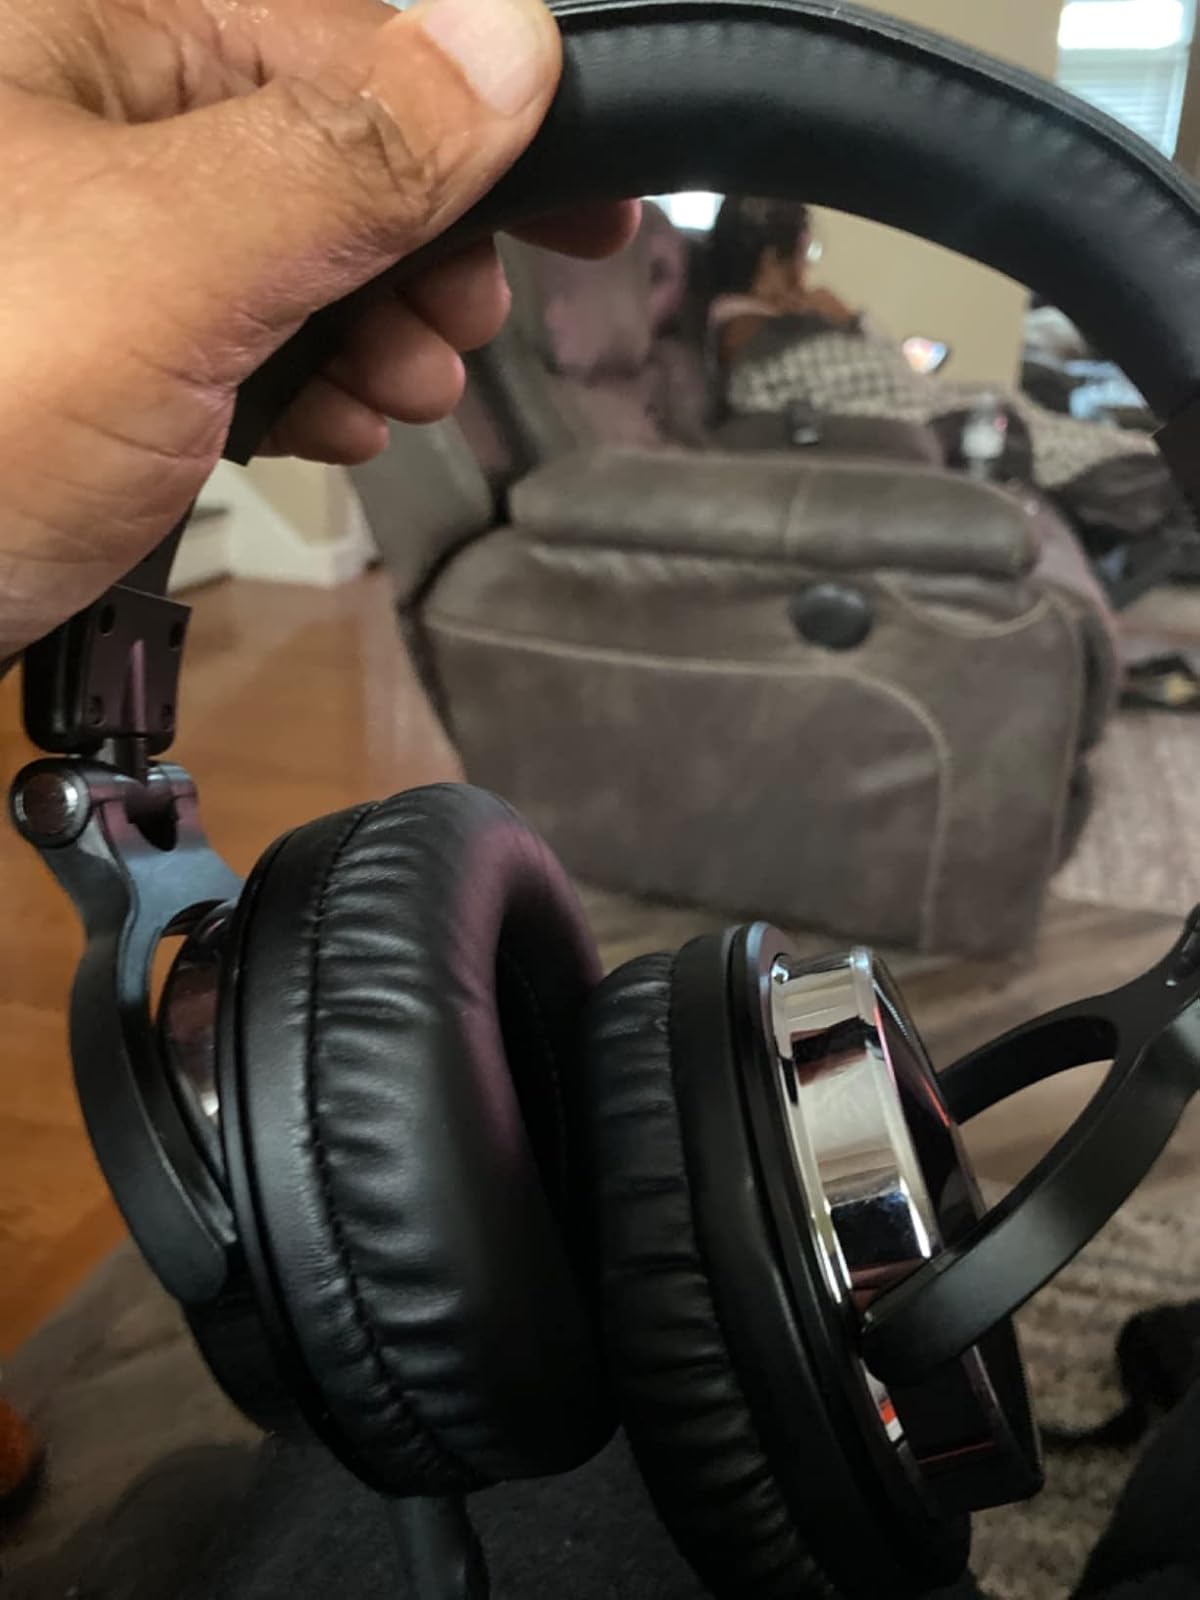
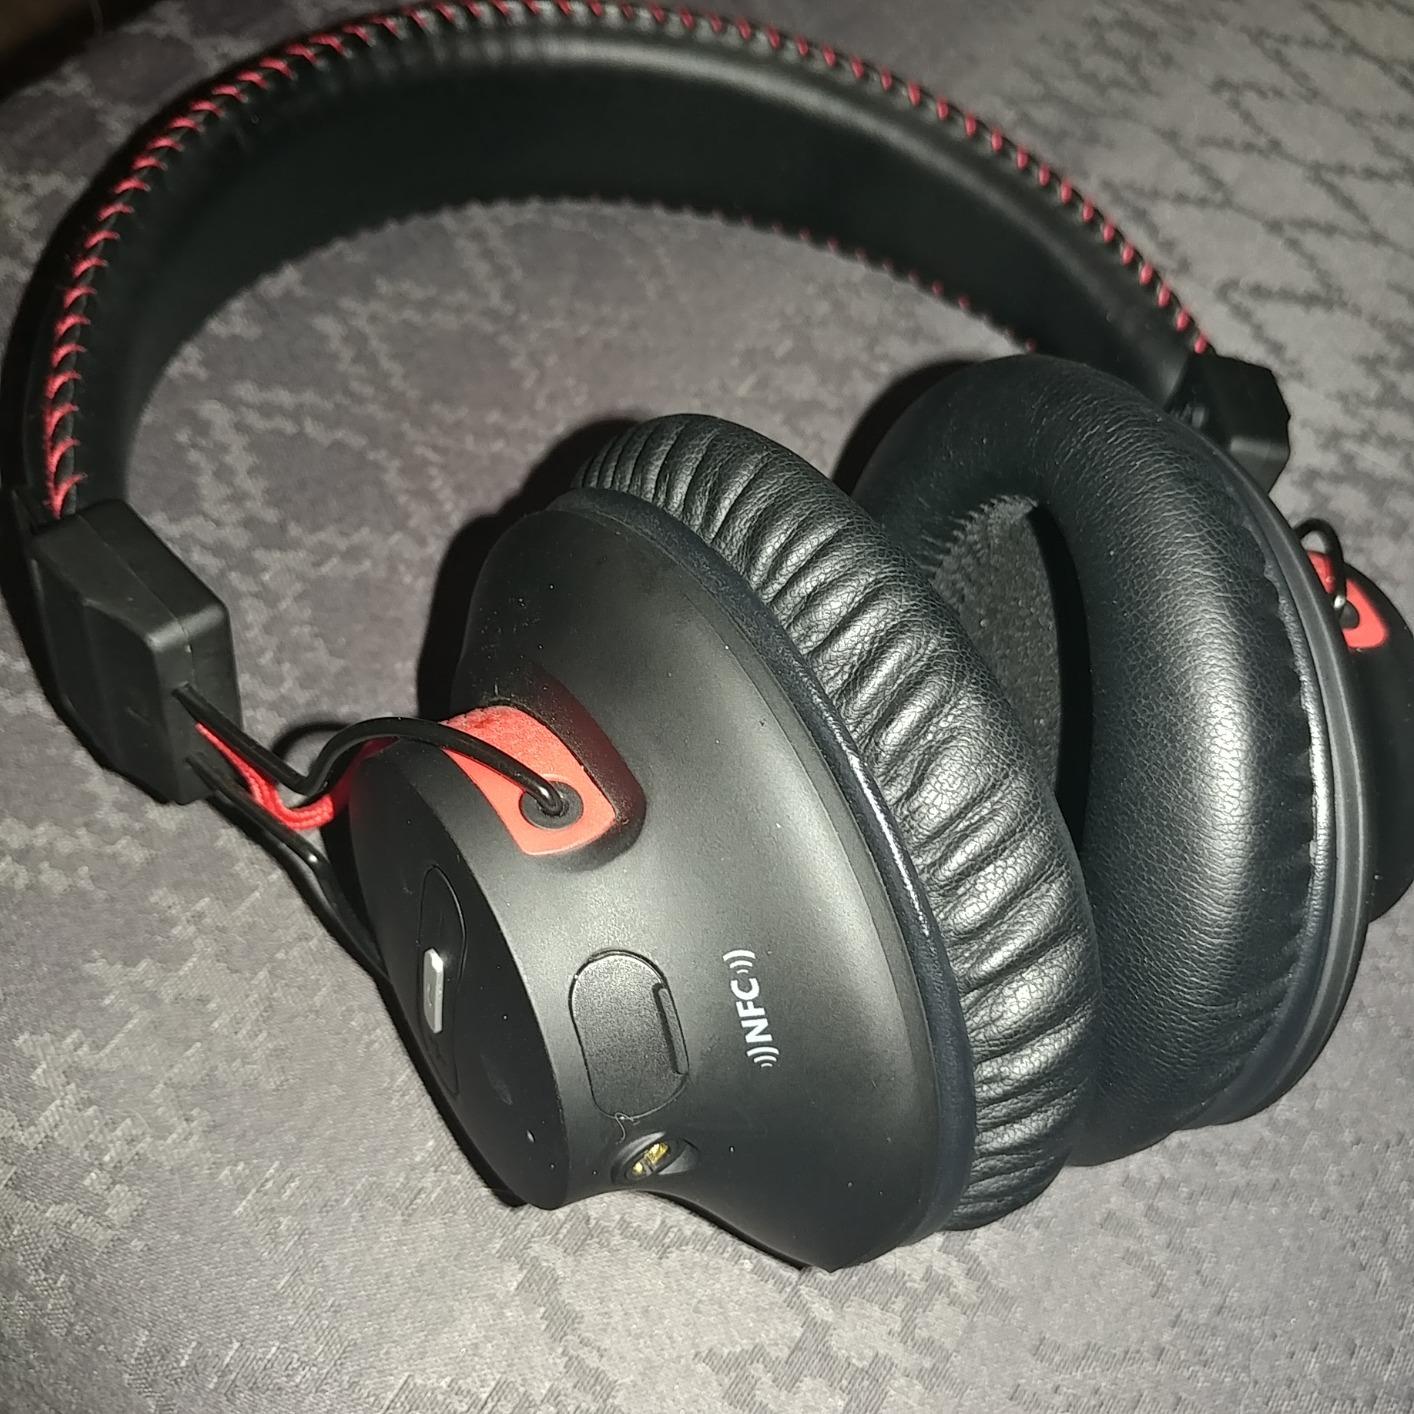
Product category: headphones
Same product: no